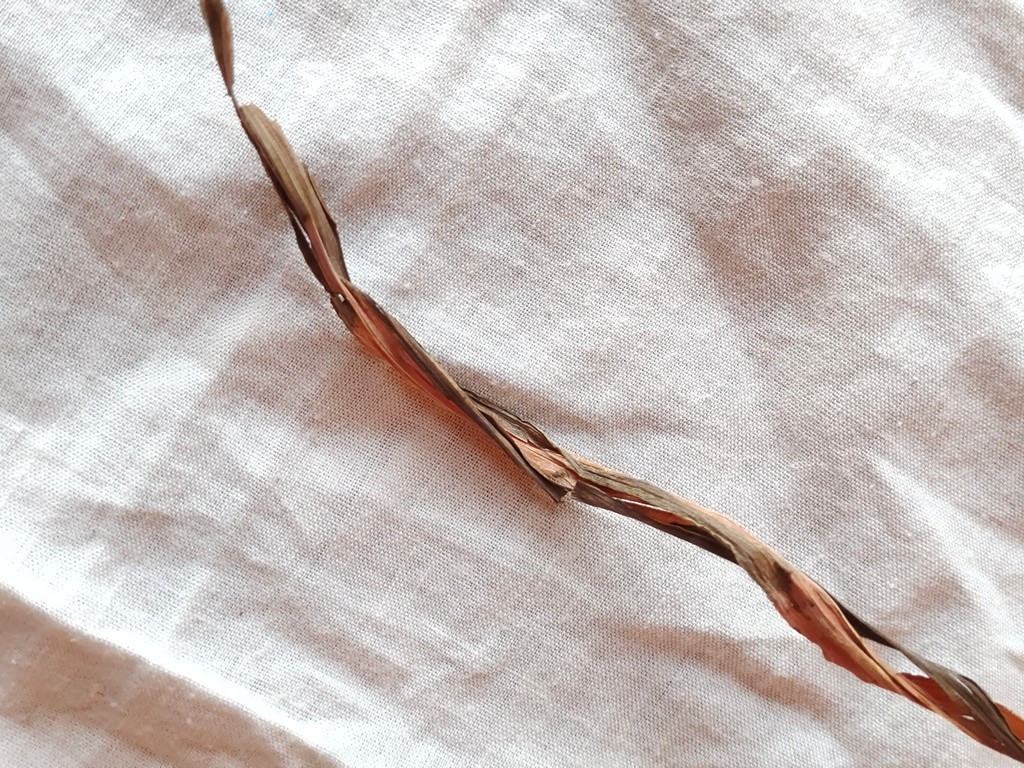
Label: Dried